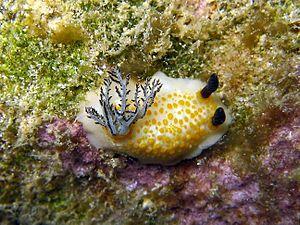
Les Discodorididae forment une famille de mollusques de l'ordre des nudibranches.
Taringa est un genre de mollusques gastéropodes nudibranches.